Minbar

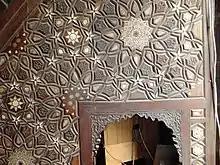
Details of geometric motifs and inlay work on the Mamluk-era Minbar of al-Ghamri at the Khanqah of Sultan Barsbay, Cairo

Some of the best-documented minbars are those produced in the Levant and Egypt from the 11th to 15th centuries. The oldest surviving example is the Minbar of the Ibrahimi Mosque in Hebron, commissioned in 1091 under the Fatimids, originally for a shrine in Ascalon. It features decoration in geometric strapwork motifs and Arabic inscriptions. Among the most famous minbars was the Minbar of the al-Aqsa Mosque (also known as the Minbar of Saladin) in Jerusalem, commissioned in 1168-69 by Nur ad-Din and signed by four different craftsmen. Prior to its destruction by arson in 1969, it was the most accomplished surviving example of Syrian craftsmanship in this woodworking tradition. Its sides were decorated with a tracery-like geometric pattern whose pieces were filled with carved arabesques. Its balustrades were made of turned wood assembled into a grille with more geometric designs, framed by Arabic inscriptions. Both the portal at the bottom and the kiosk-canopy at the top were crowned with "muqarnas".